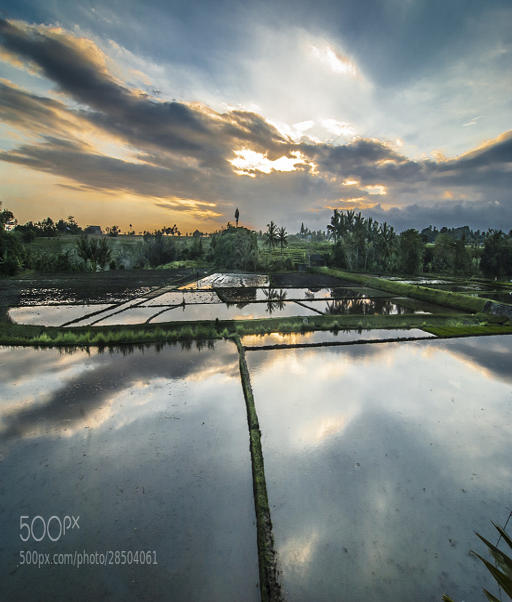
reflections on a rice field